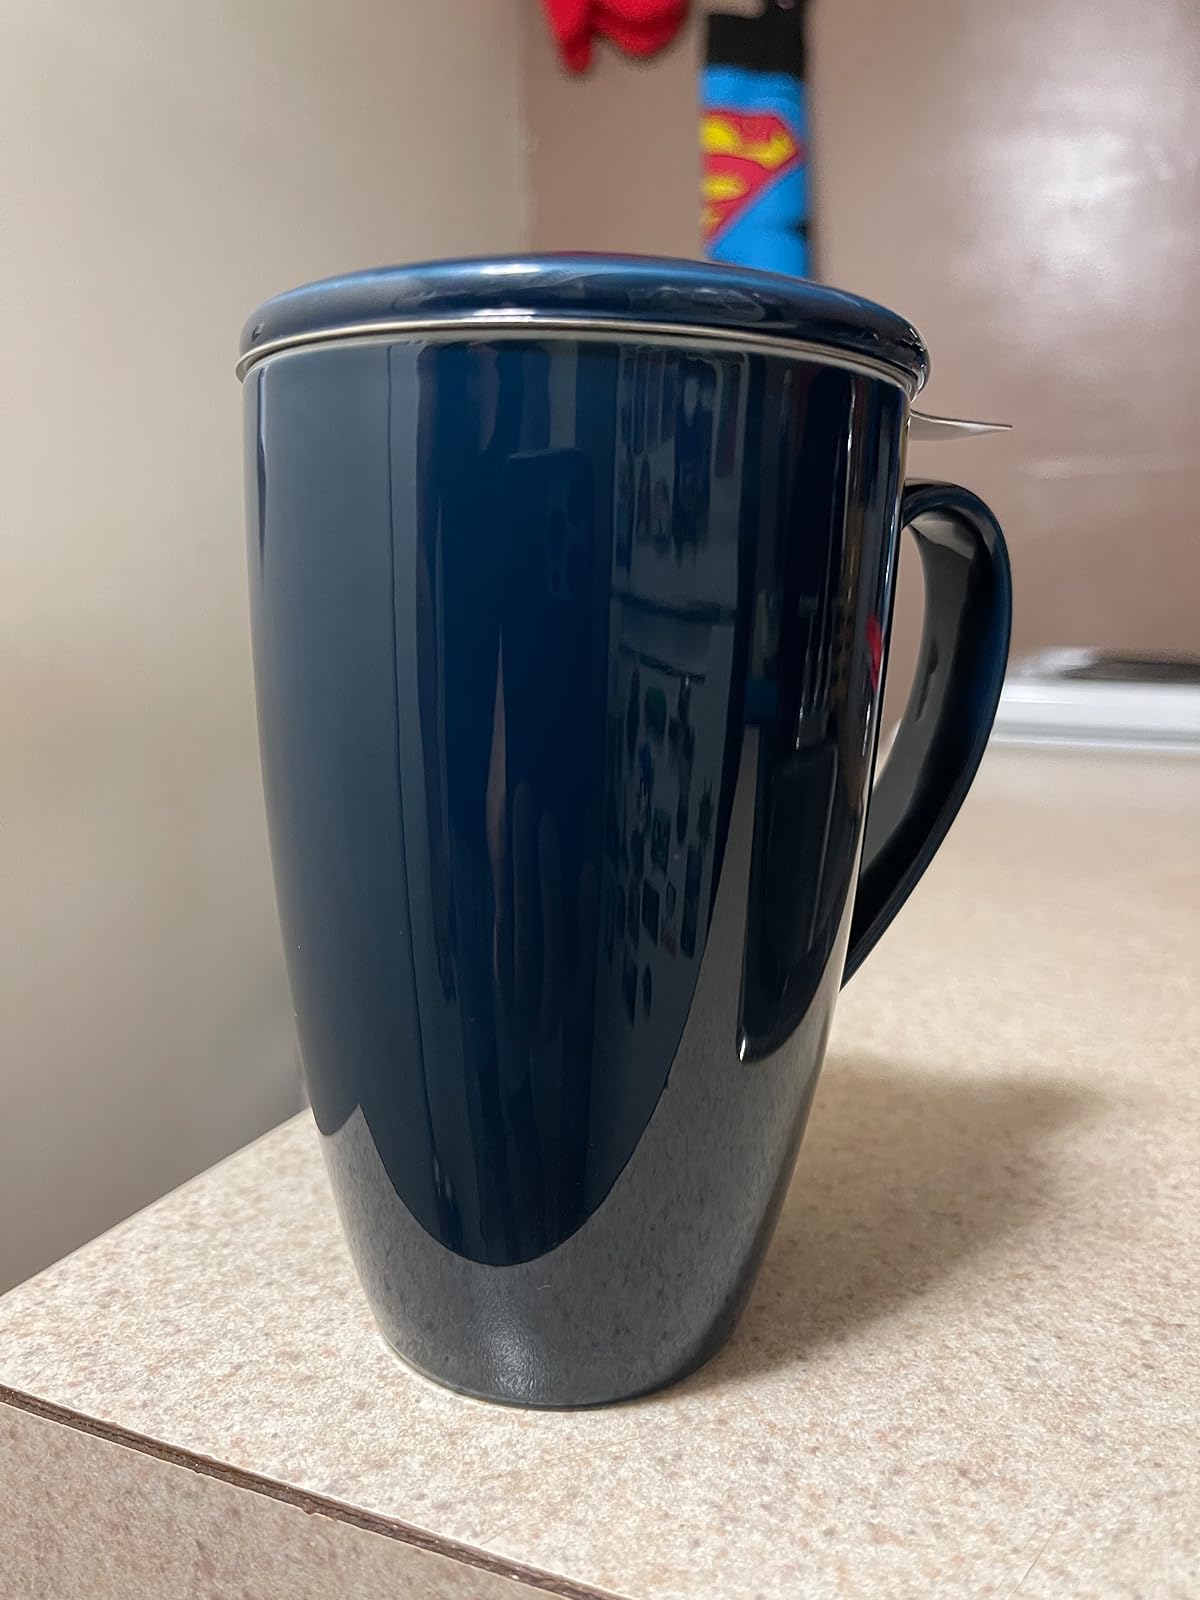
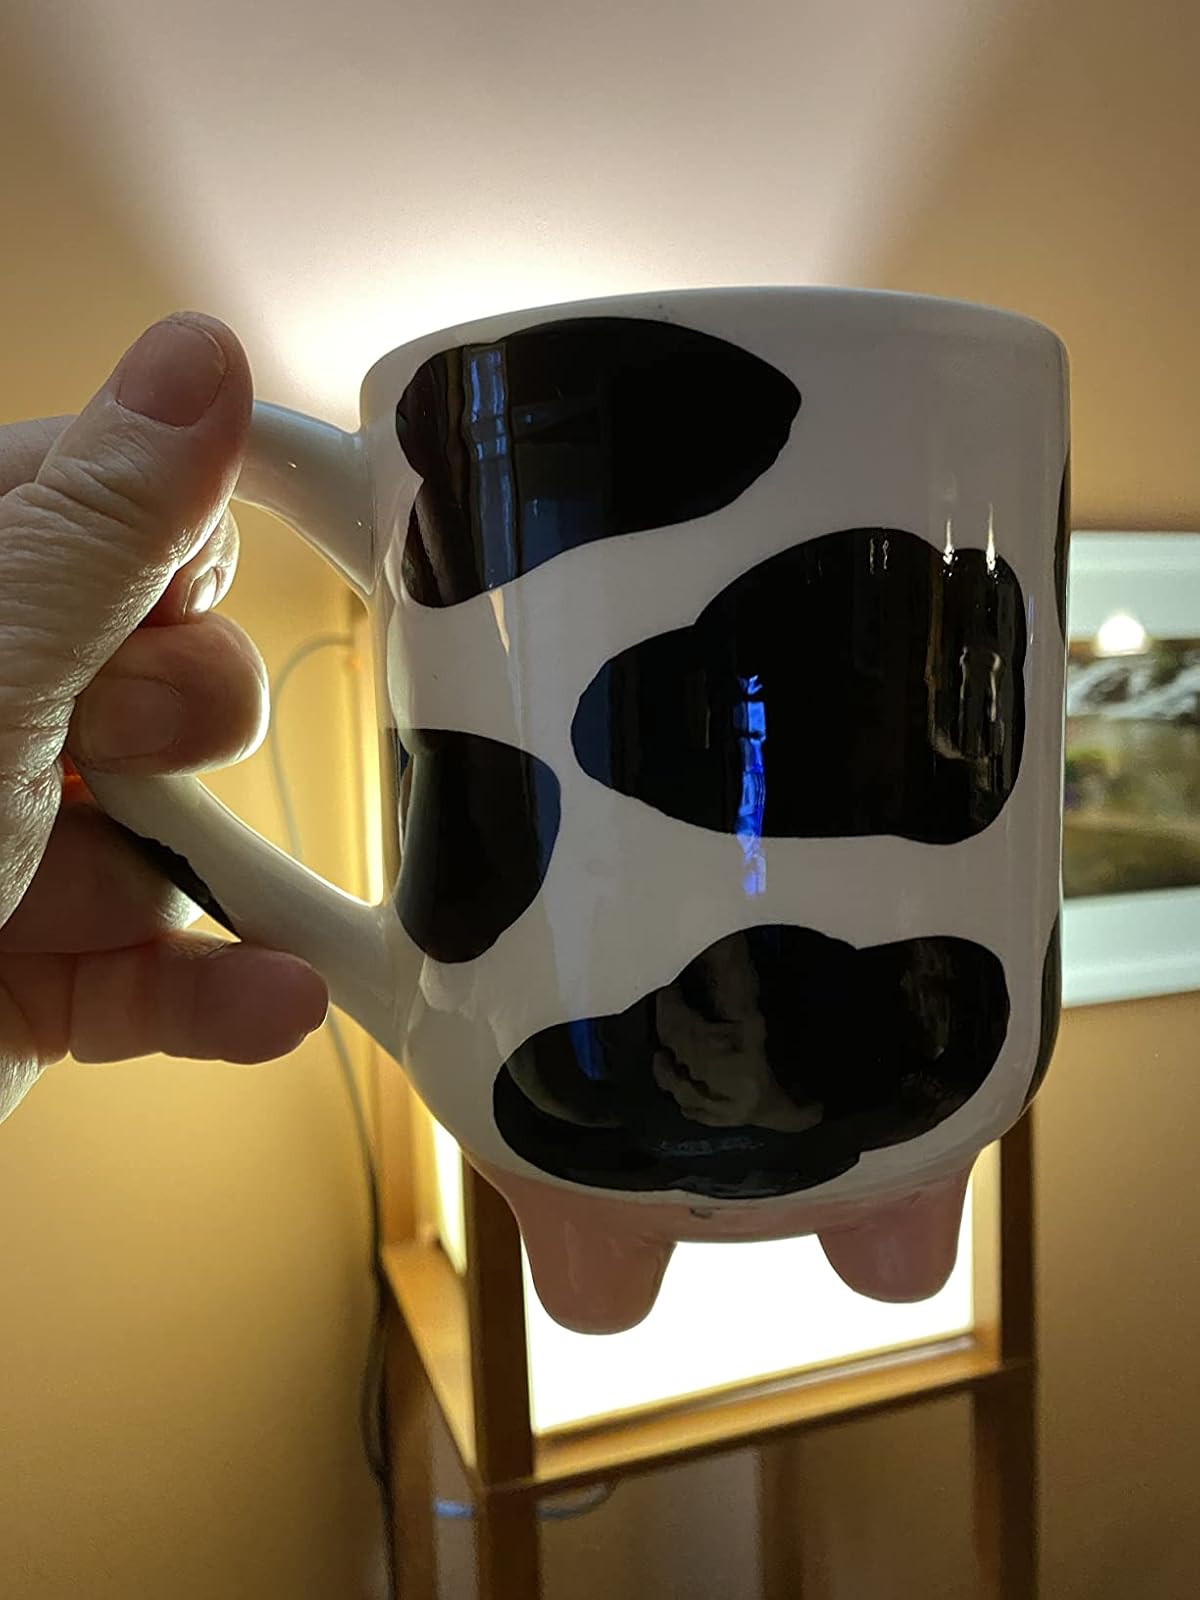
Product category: items_mug
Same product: no